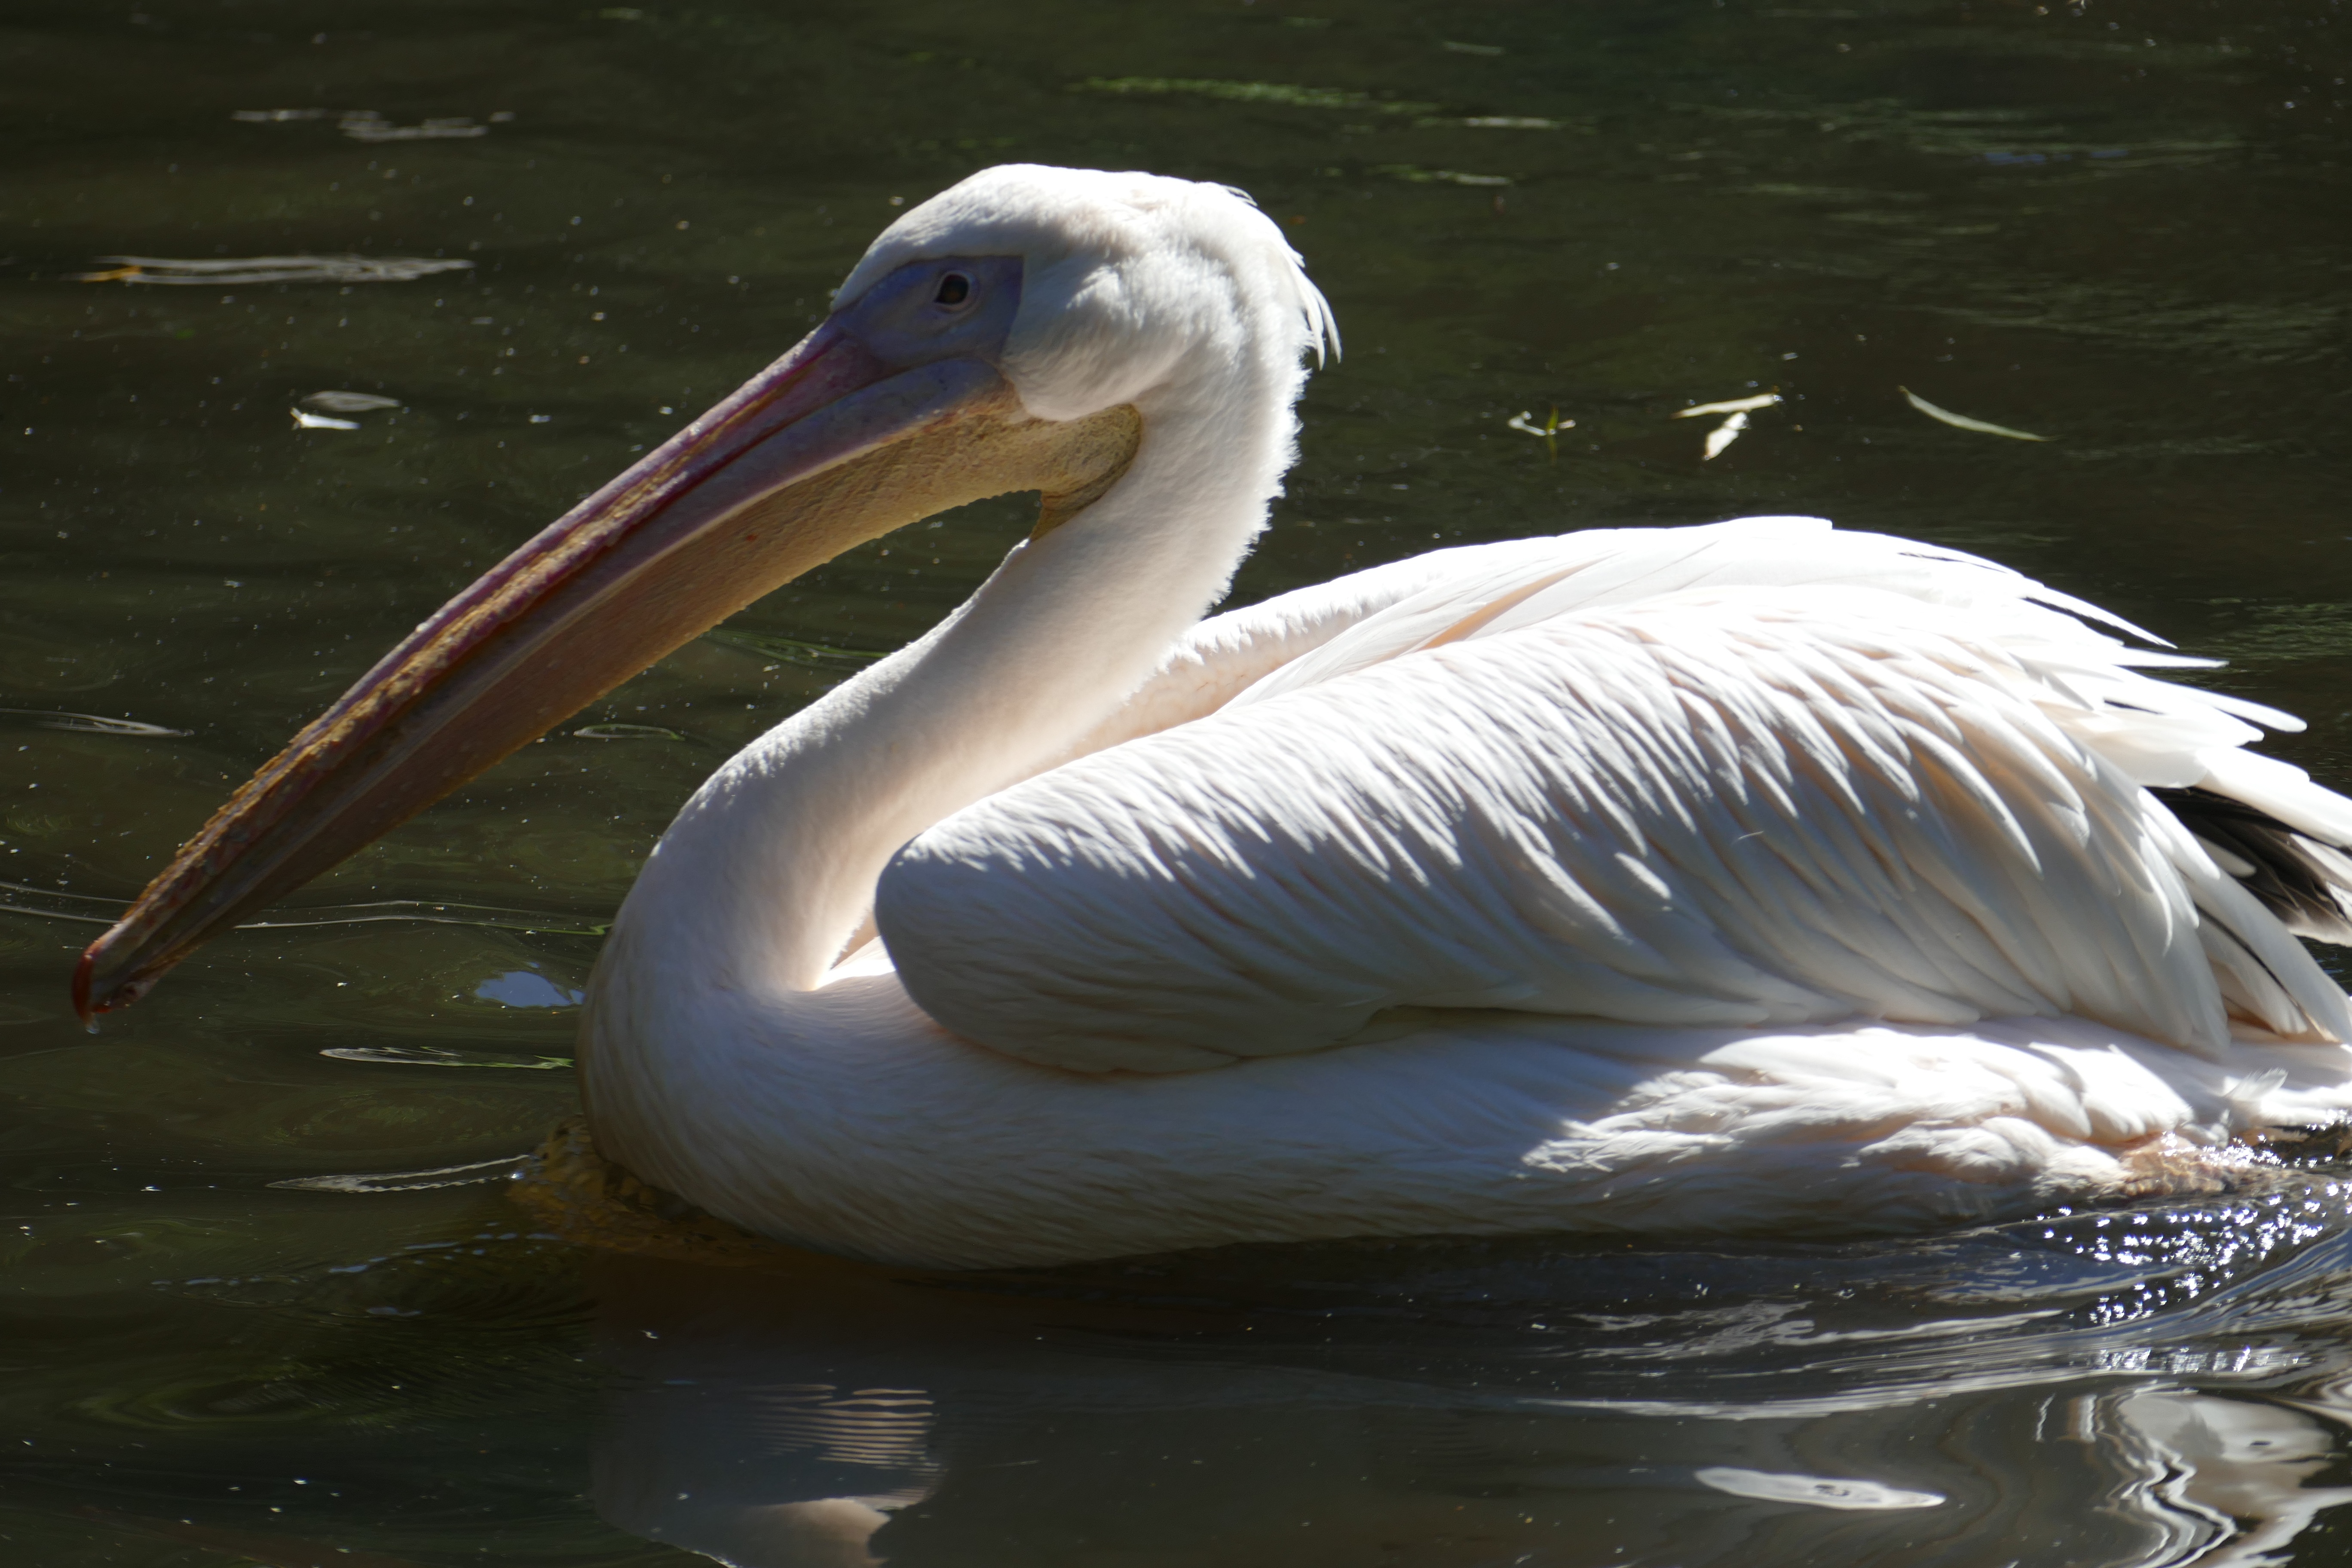
water, nature, bird, wing, animal, pelican, seabird, wildlife, swim, zoo, beak, fish, fauna, vertebrate, large, pelikan, water bird, pelecaniformes, pinnate, large beak